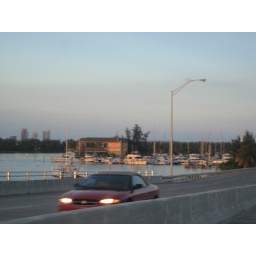
the rusty pelican (where we ate our anniversary dinner), coming over the bridge